White House (Moscow)

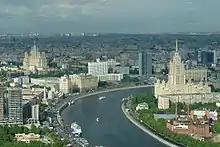
Panorama of Krasnopresnenskaya embankment, with the White House in the center (2008)

During the construction of the White House, Dmitry Chechulin used elements of his unrealized 1934 design for the headquarters of state airline Aeroflot. The original idea for the Aeroflot building was developed in honor of the rescue, by Soviet pilots, of the passengers of the sunken steamship . The construction was supposed to have simplified forms; the stylobate of the building was similar in size to the ship, it was supplemented with numerous sculptural compositions. The main entrance of the planned building emphasized the portico, which resembled a triumphal arch. It was assumed that the Aeroflot building would form a new look for the Belorussky railway station square; but the structure did not correspond to the site in size and configuration, so it was never built.